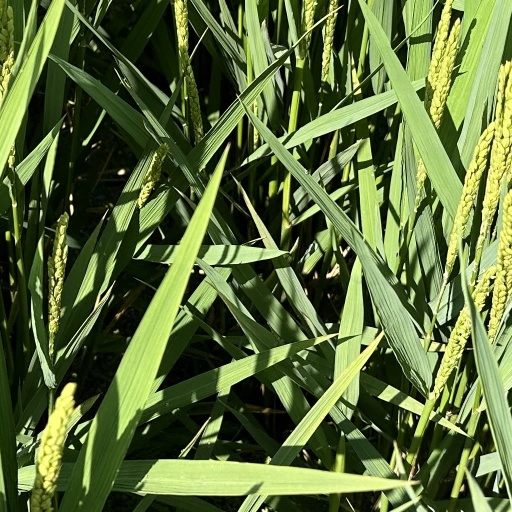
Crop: rice